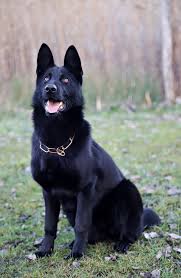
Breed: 211-n000018-German_shepherd